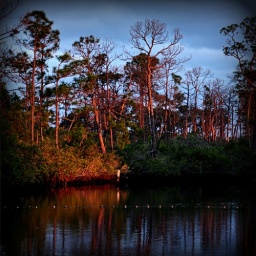
Sunset against the pine trees in Jonathan Dickinson State Park, Tequesta, FL.